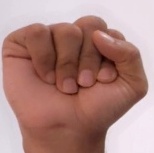
ASL sign: S